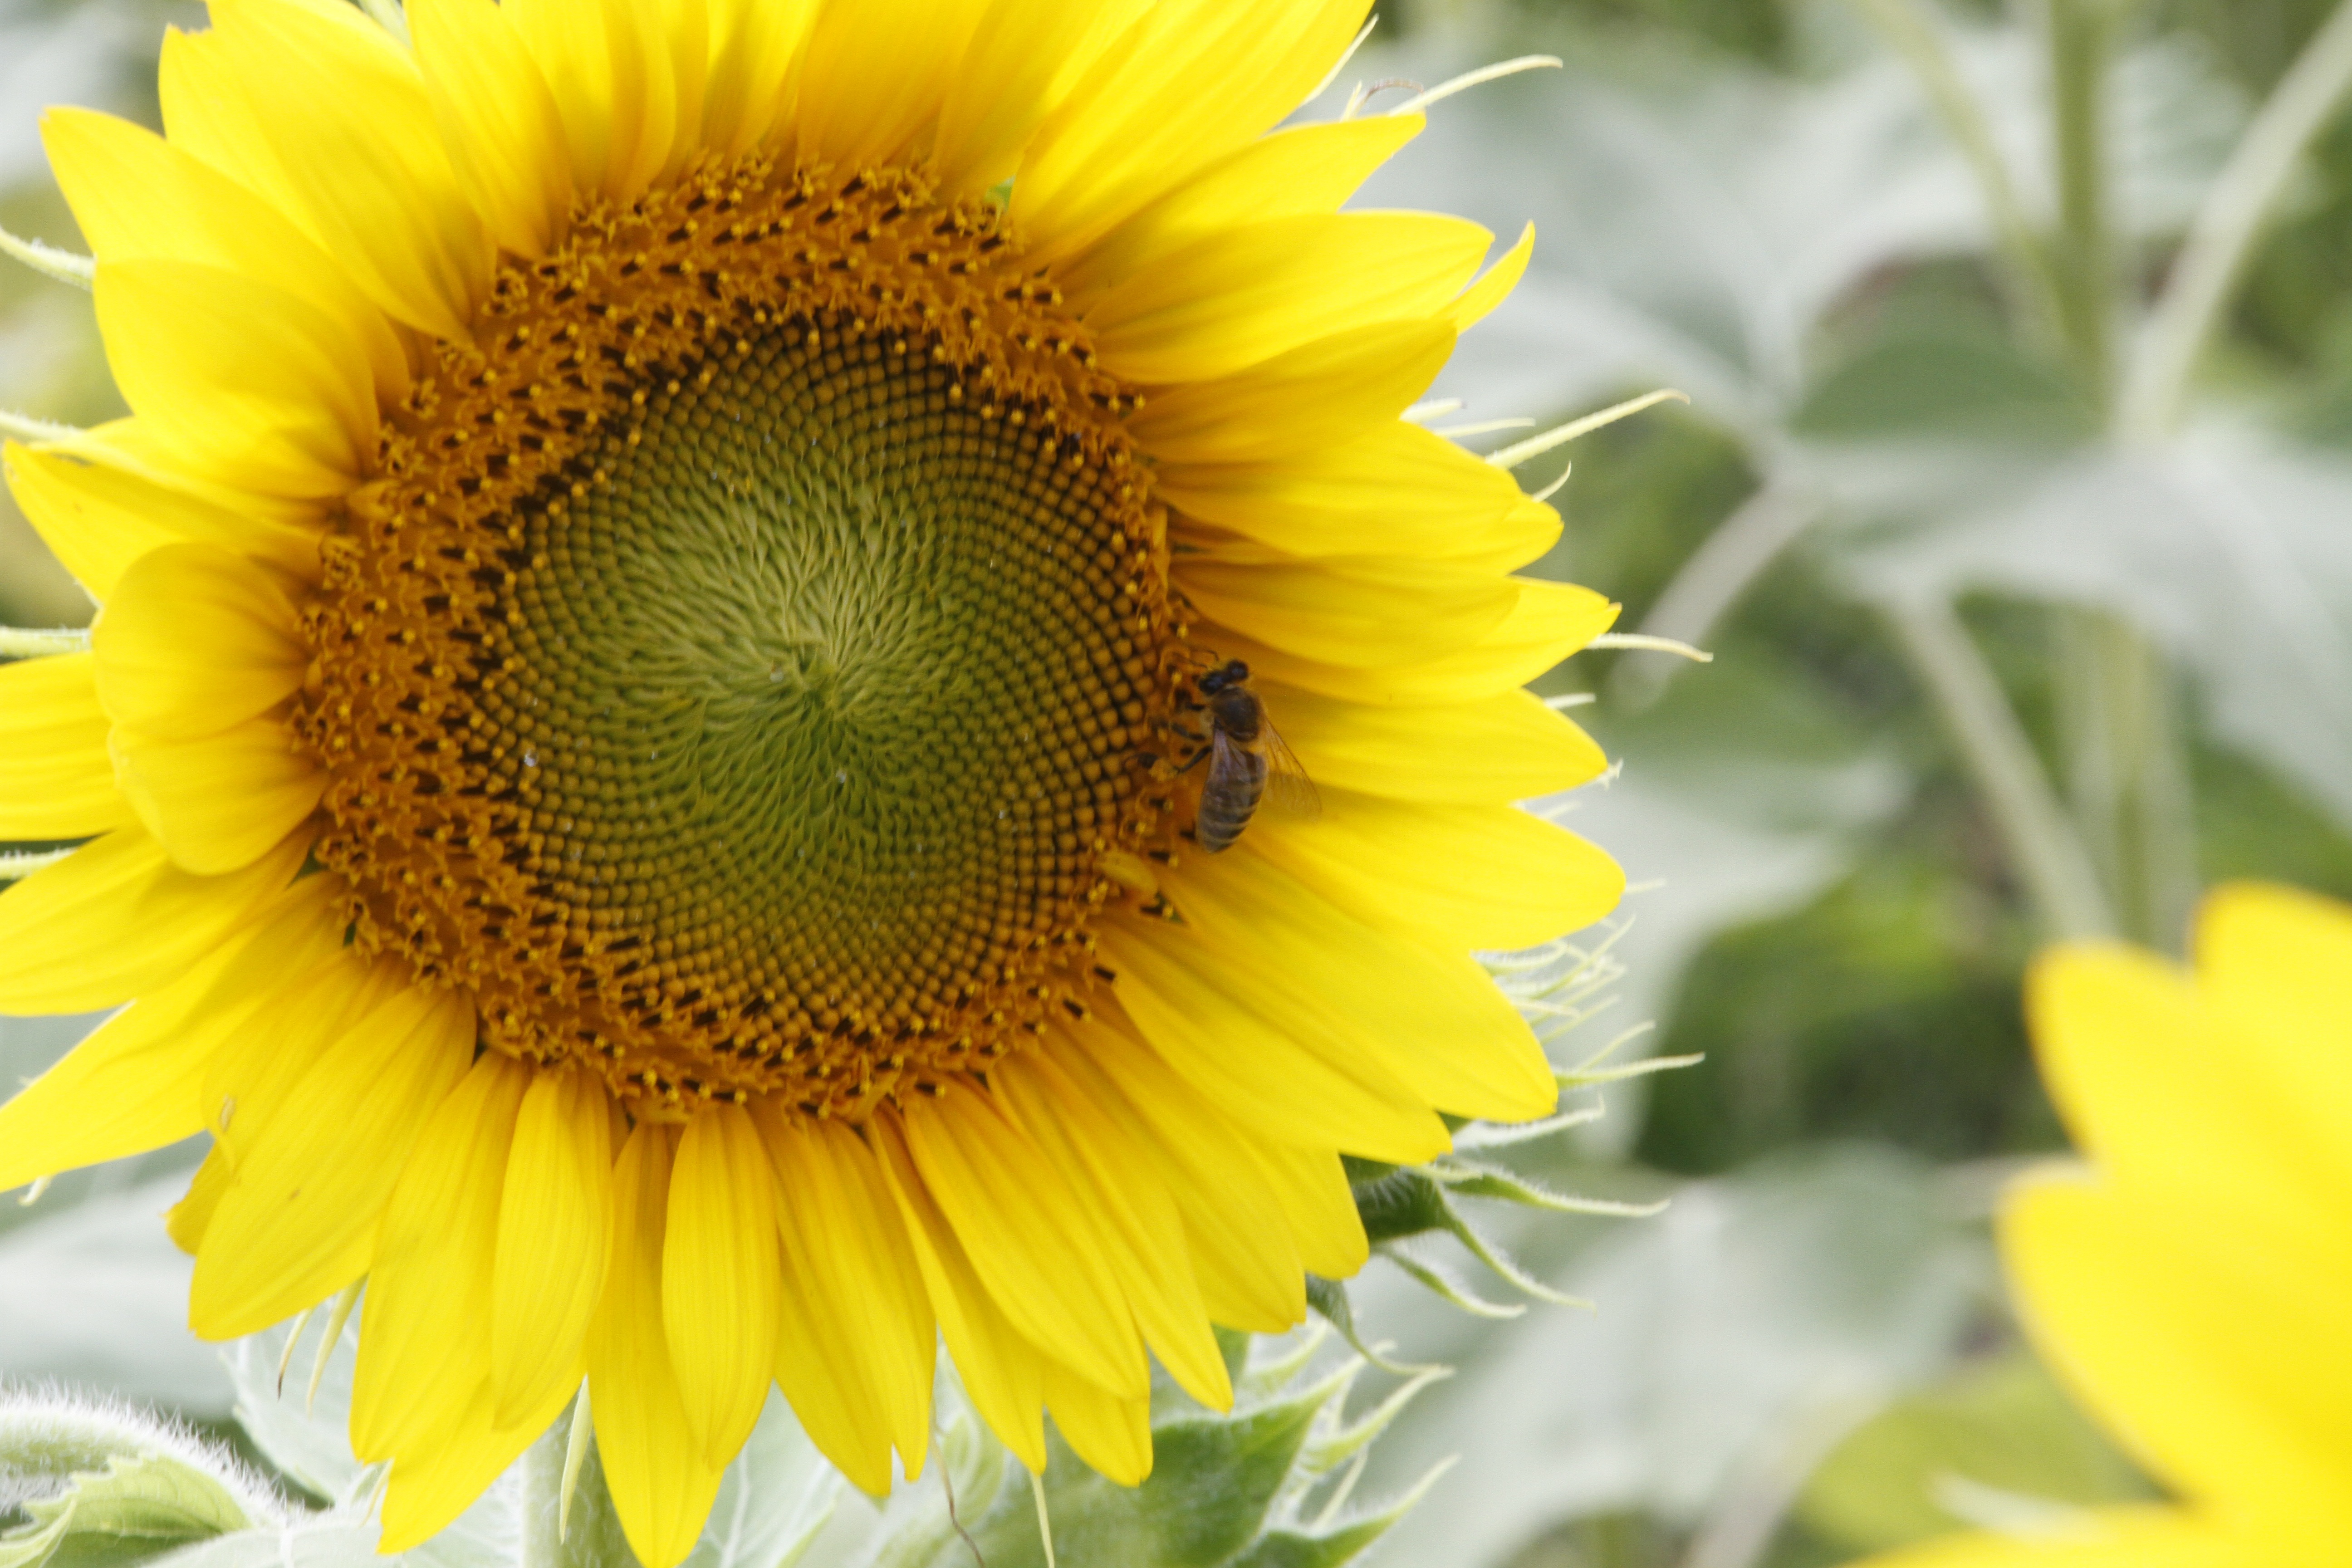
nature, plant, field, flower, petal, summer, floral, produce, fresh, botany, yellow, flora, sunflower, bee, vegetarian food, yellow flowers, macro photography, summer flowers, sunflower field, flowering plant, daisy family, asterales, sunflower seed, annual plant, land plant